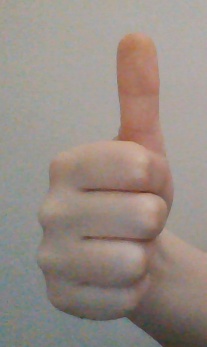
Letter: aleff